Mediation (statistics)

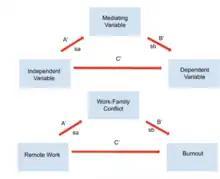
Sobel test where the IV is remote work, mediating variable is work-family conflict and DV is burnout. a is the raw regression coefficient between the IV and mediator and as is the standard deviation of error a. B is the raw coefficient between mediator and DV and sb is the standard error of b.

The bootstrapping method provides some advantages to the Sobel's test, primarily an increase in power. The Preacher and Hayes bootstrapping method is a non-parametric test and does not impose the assumption of normality. Therefore, if the raw data is available, the bootstrap method is recommended. Bootstrapping involves repeatedly randomly sampling observations with replacement from the data set to compute the desired statistic in each resample. Computing over hundreds, or thousands, of bootstrap resamples provide an approximation of the sampling distribution of the statistic of interest. The Preacher–Hayes method provides point estimates and confidence intervals by which one can assess the significance or nonsignificance of a mediation effect. Point estimates reveal the mean over the number of bootstrapped samples and if zero does not fall between the resulting confidence intervals of the bootstrapping method, one can confidently conclude that there is a significant mediation effect to report.